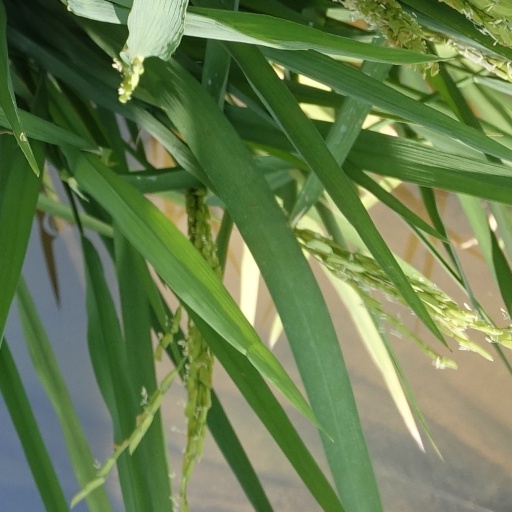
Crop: rice